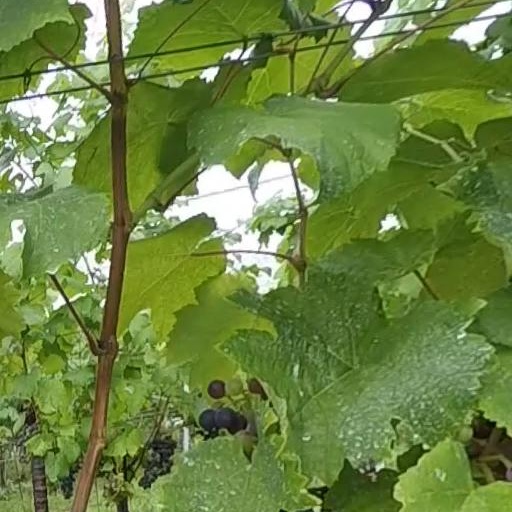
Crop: grape